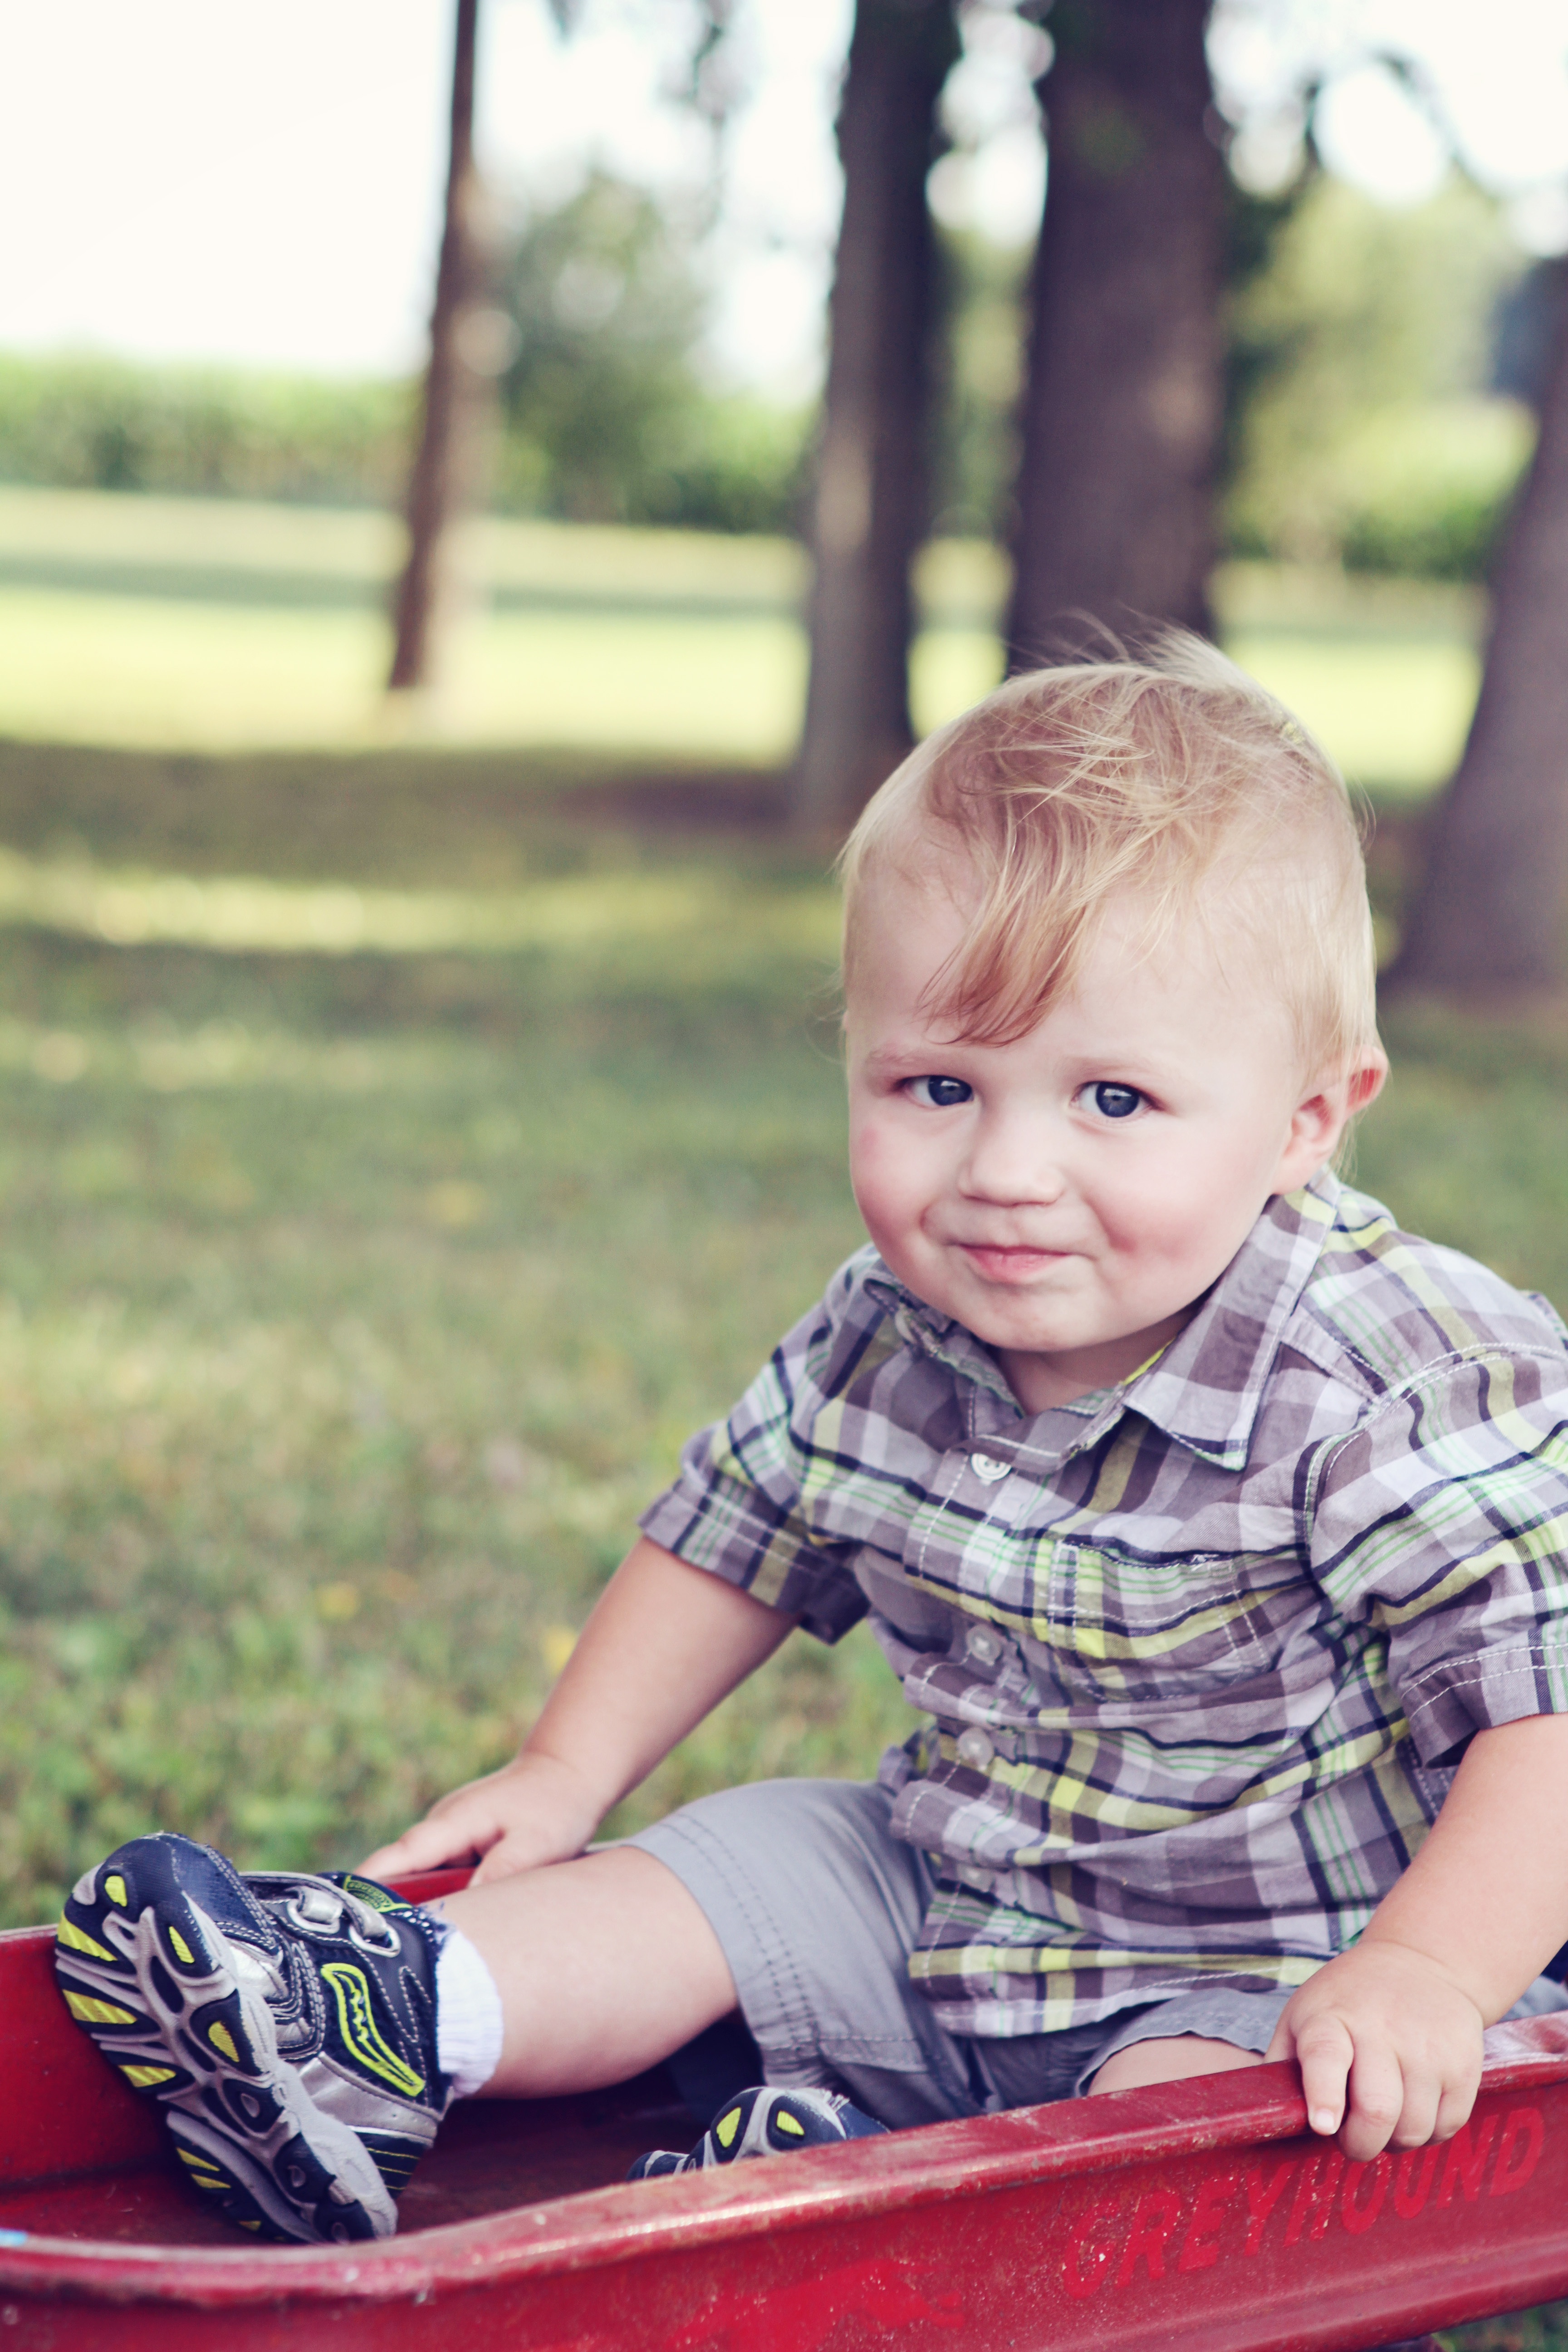
person, people, white, wagon, play, sweet, boy, kid, male, portrait, young, spring, sitting, small, child, childhood, smile, family, happy, happiness, infant, toddler, innocence, little, portrait photography, human positions